SIN R1

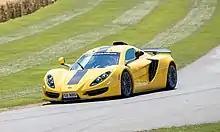
SIN R1 at the 2014 Goodwood Festival of Speed

The SIN R1 is a sports car made by Bulgarian manufacturer SIN Cars.